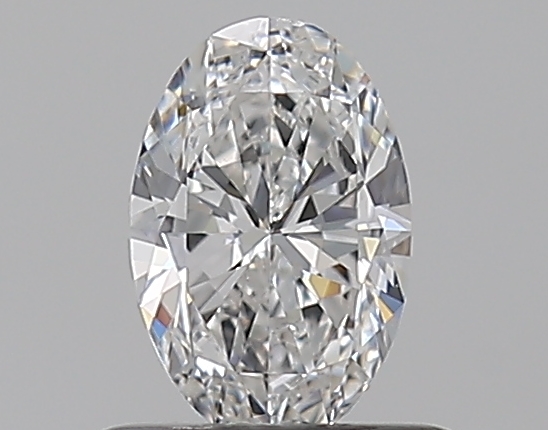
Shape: oval
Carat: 0.5
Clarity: VS2
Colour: E
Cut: EX
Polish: VG
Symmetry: VG
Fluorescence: M
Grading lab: GIA
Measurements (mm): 6.48 x 4.3 x 2.68